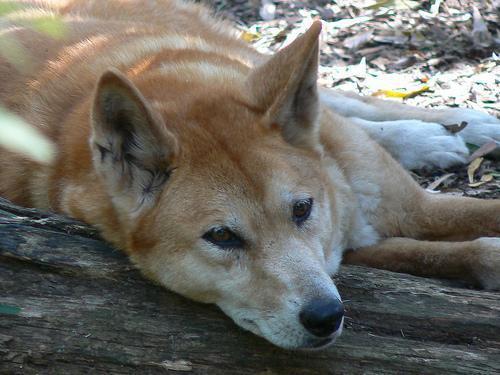
dingo